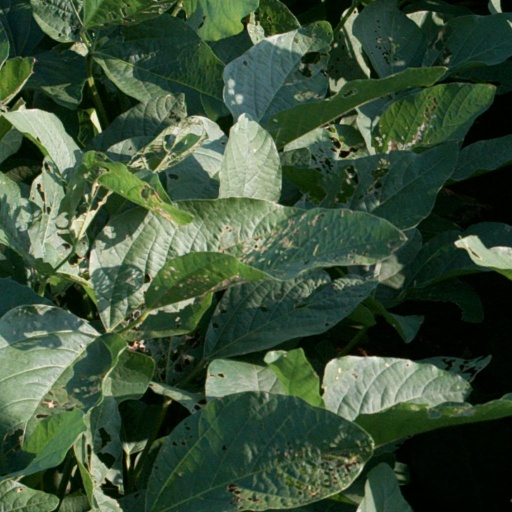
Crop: soybean